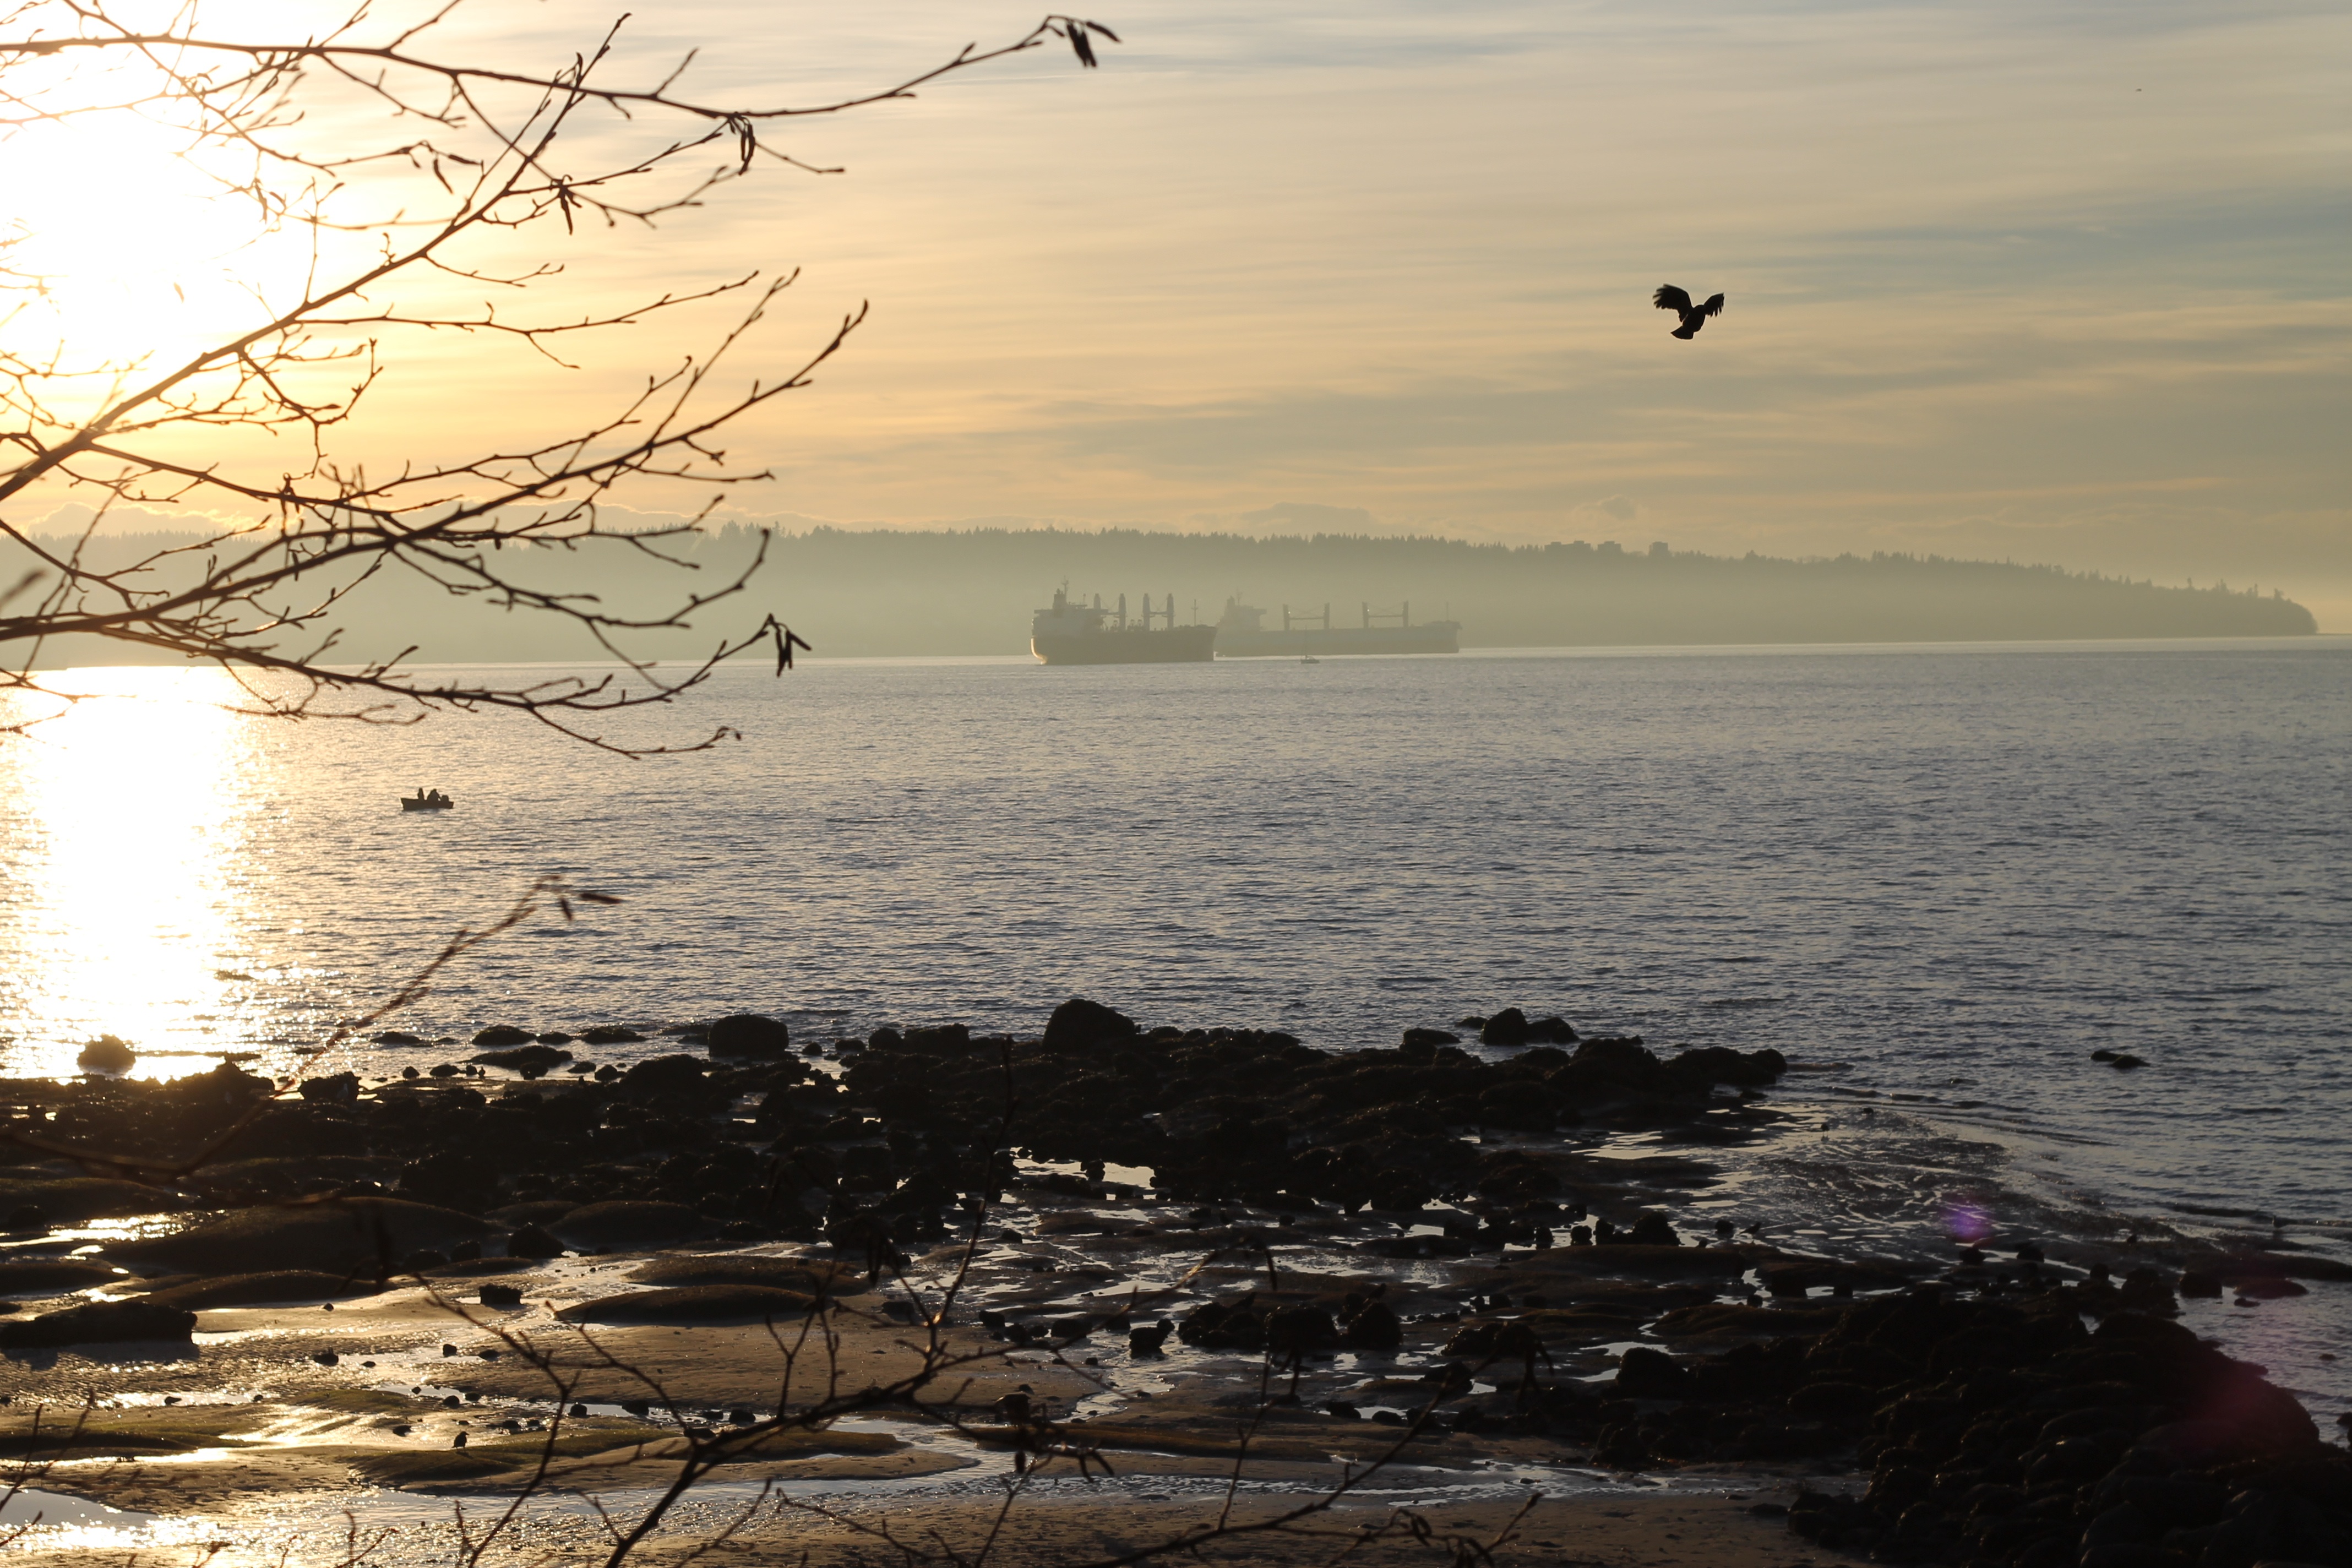
beach, sea, coast, water, nature, ocean, horizon, sunrise, sunset, sunlight, morning, shore, wave, lake, dawn, dusk, evening, reflection, bay, body of water, atmospheric phenomenon